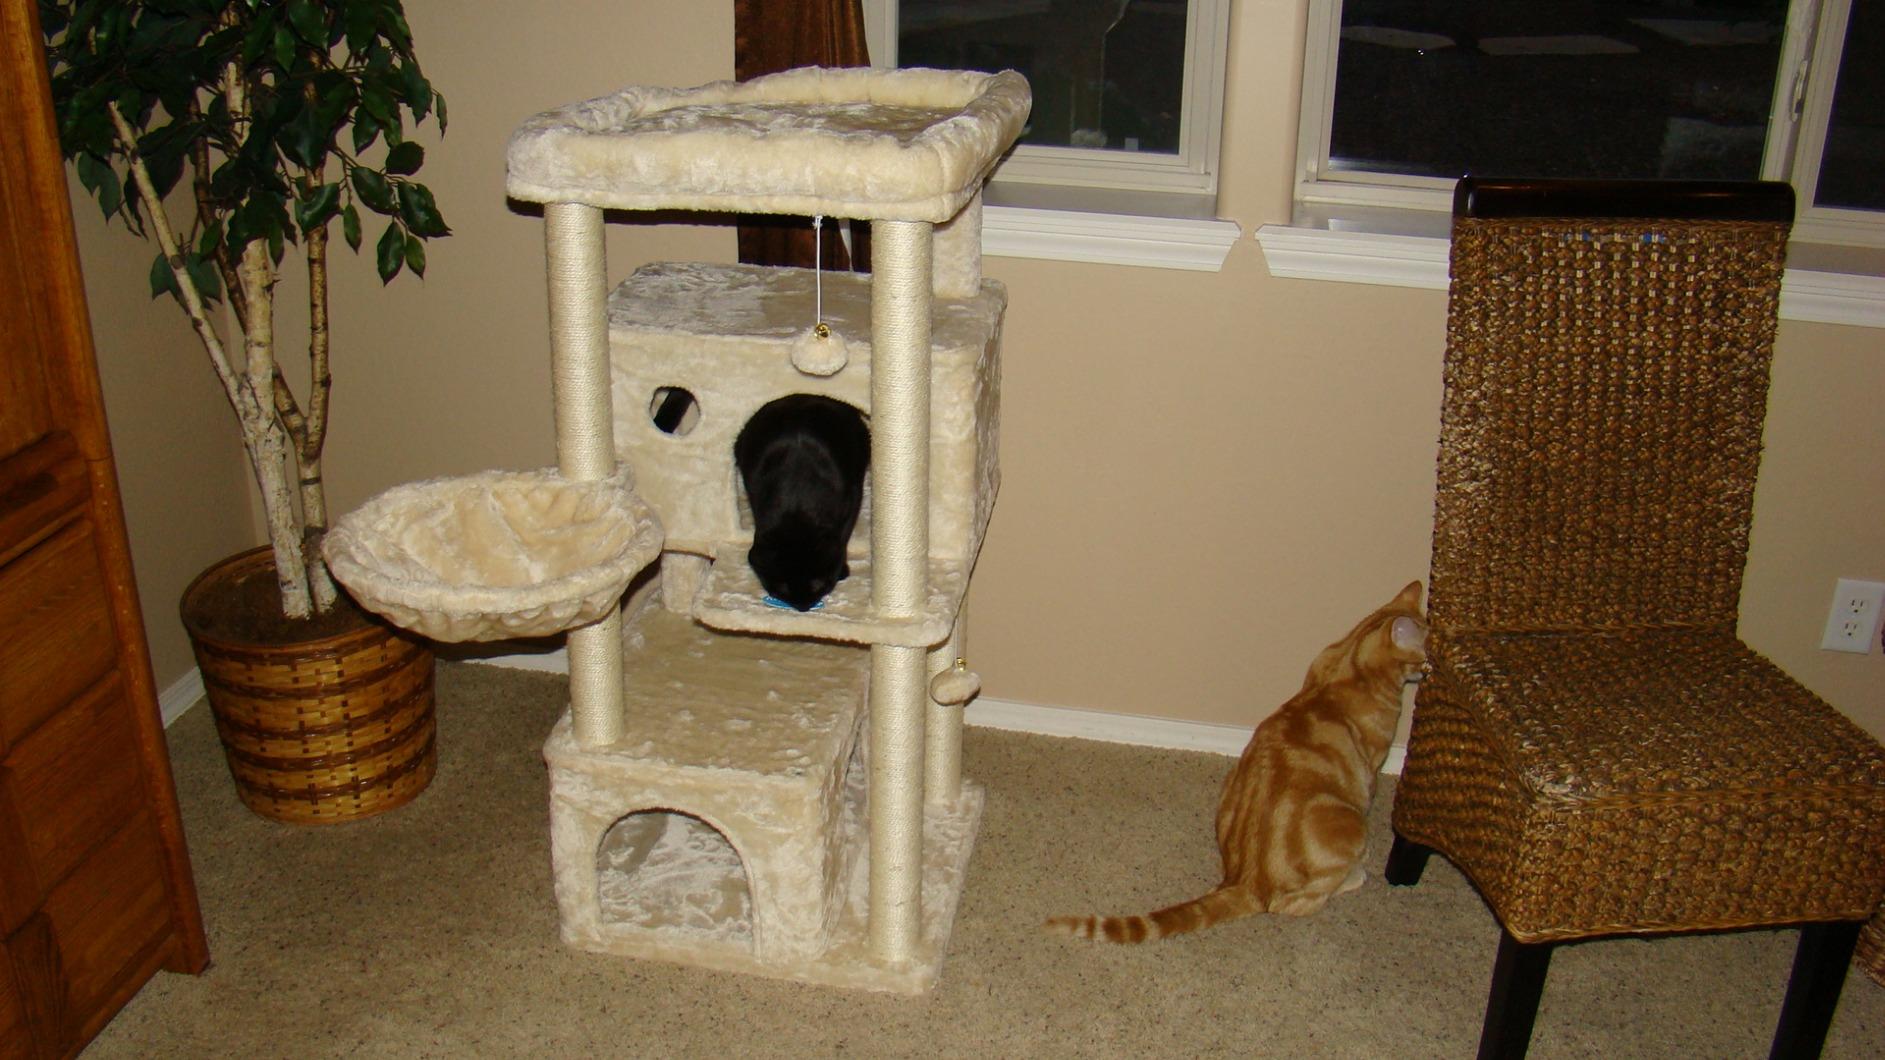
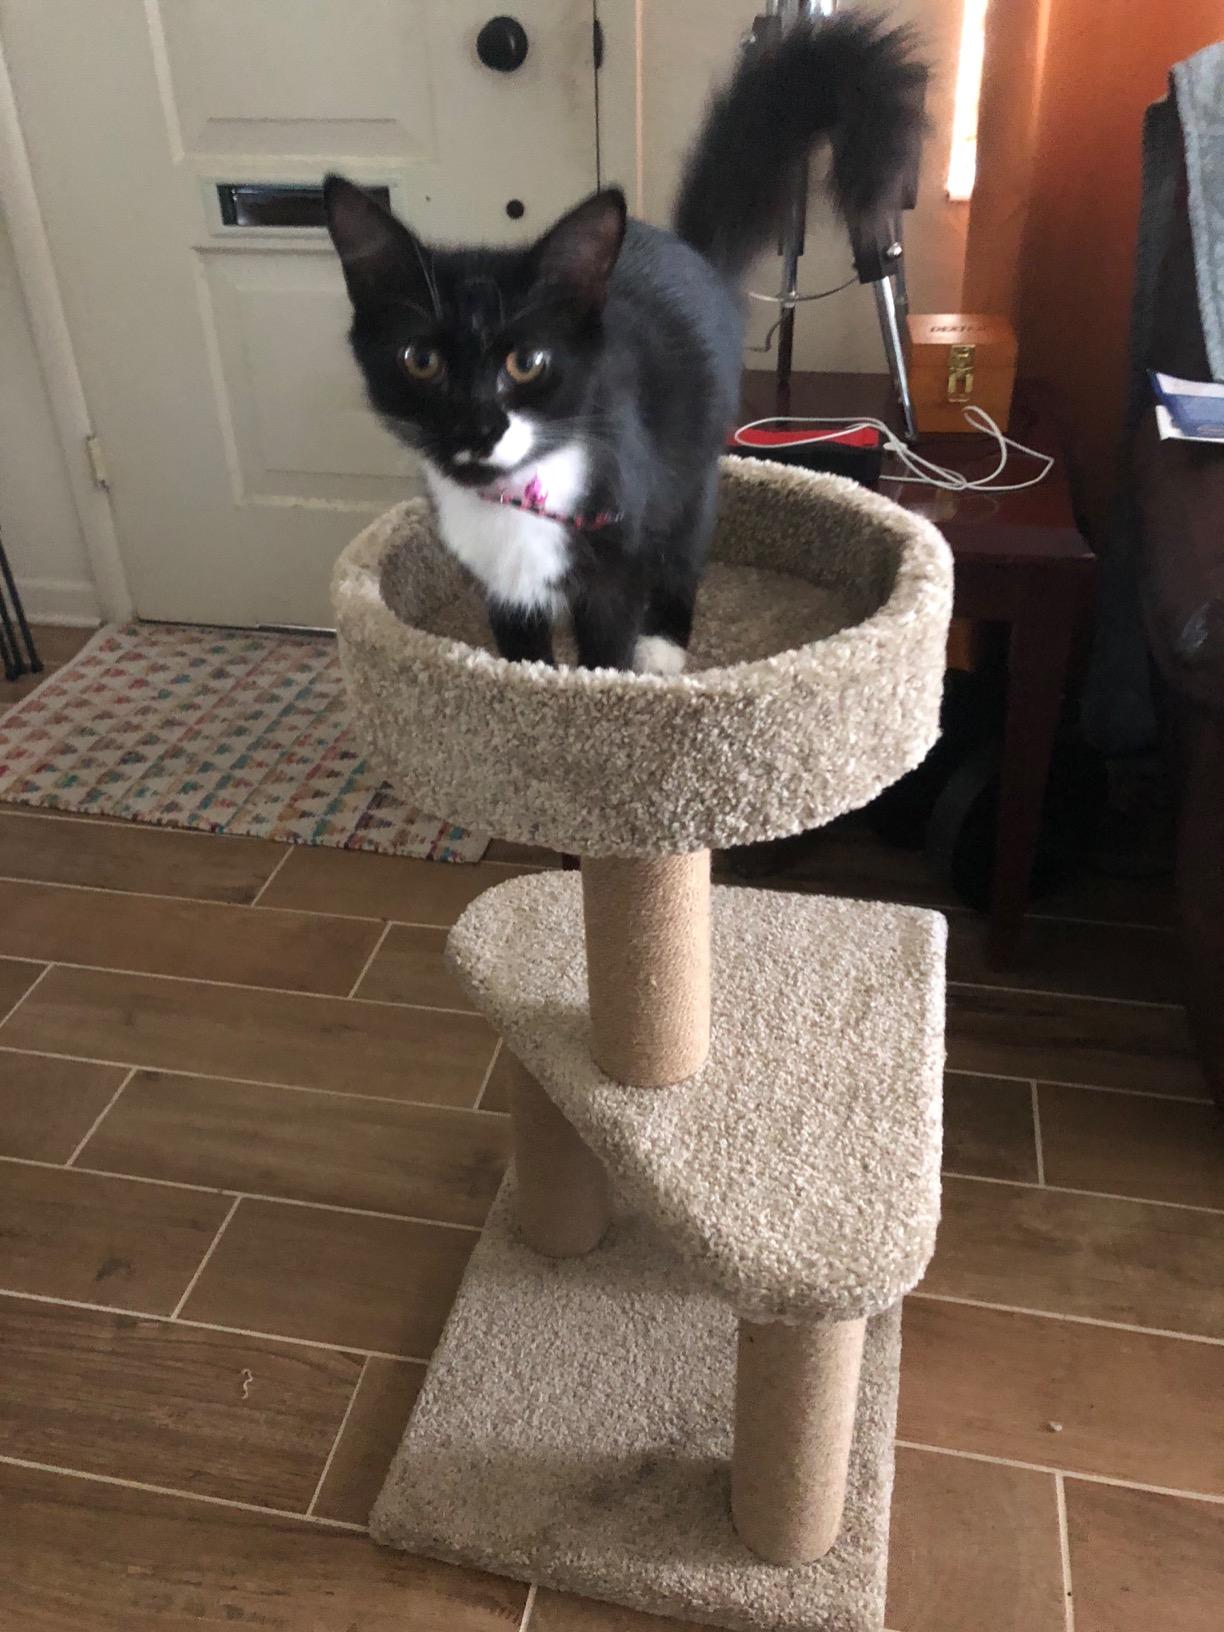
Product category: items_cat tree
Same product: no